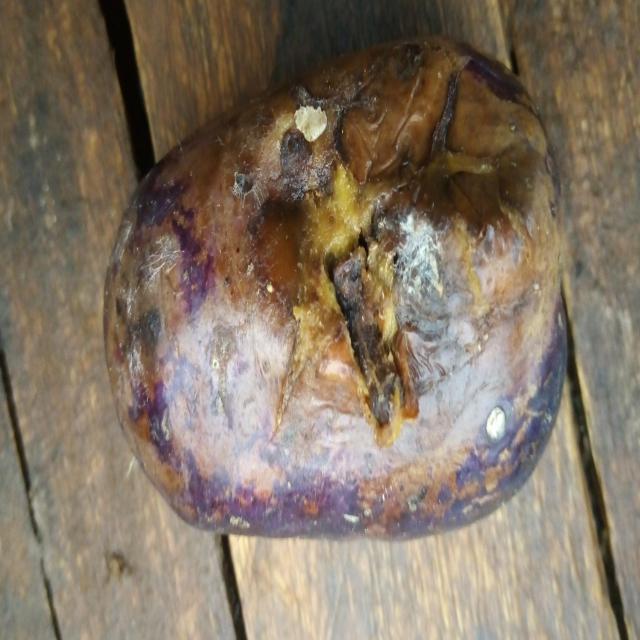
Plum grade: rotten